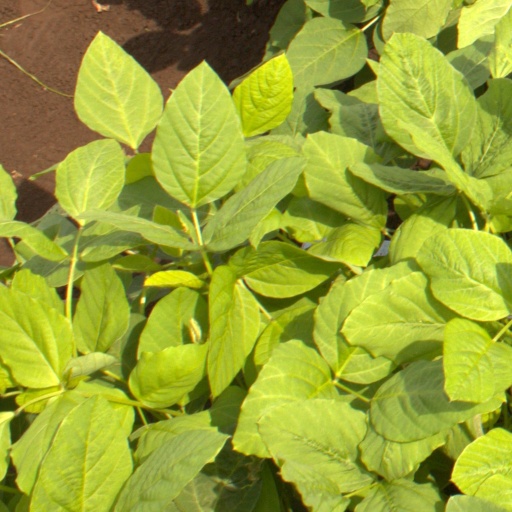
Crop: soybean